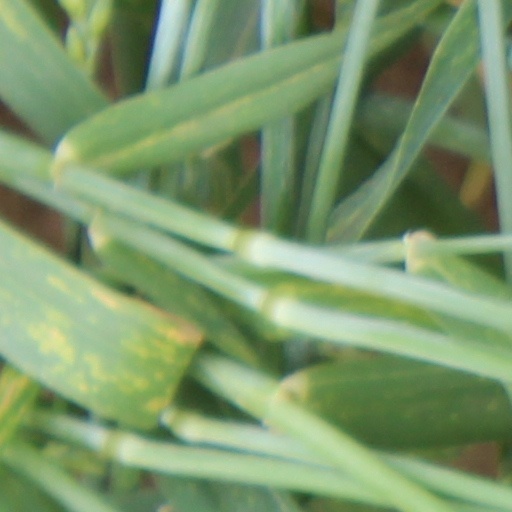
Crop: wheat